Stryn

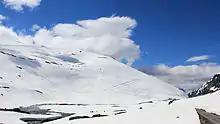
View towards Stryn summer ski center

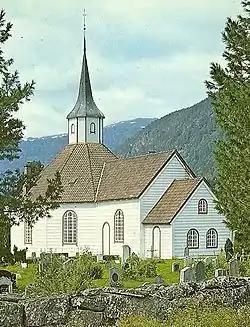
Innvik Church

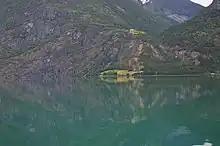
Oppstrynsvatnet Lake

Farming, forestry, fruit growing, animal breeding for furs, small manufacturing industries, tourism, and the service trades provide the main occupations. The river Stryneelva enters the village of Stryn from the east after passing through the Stryn Valley, from the large lake Oppstrynsvatn. The Jostedalsbreen National Park Centre is on the shore of the lake.